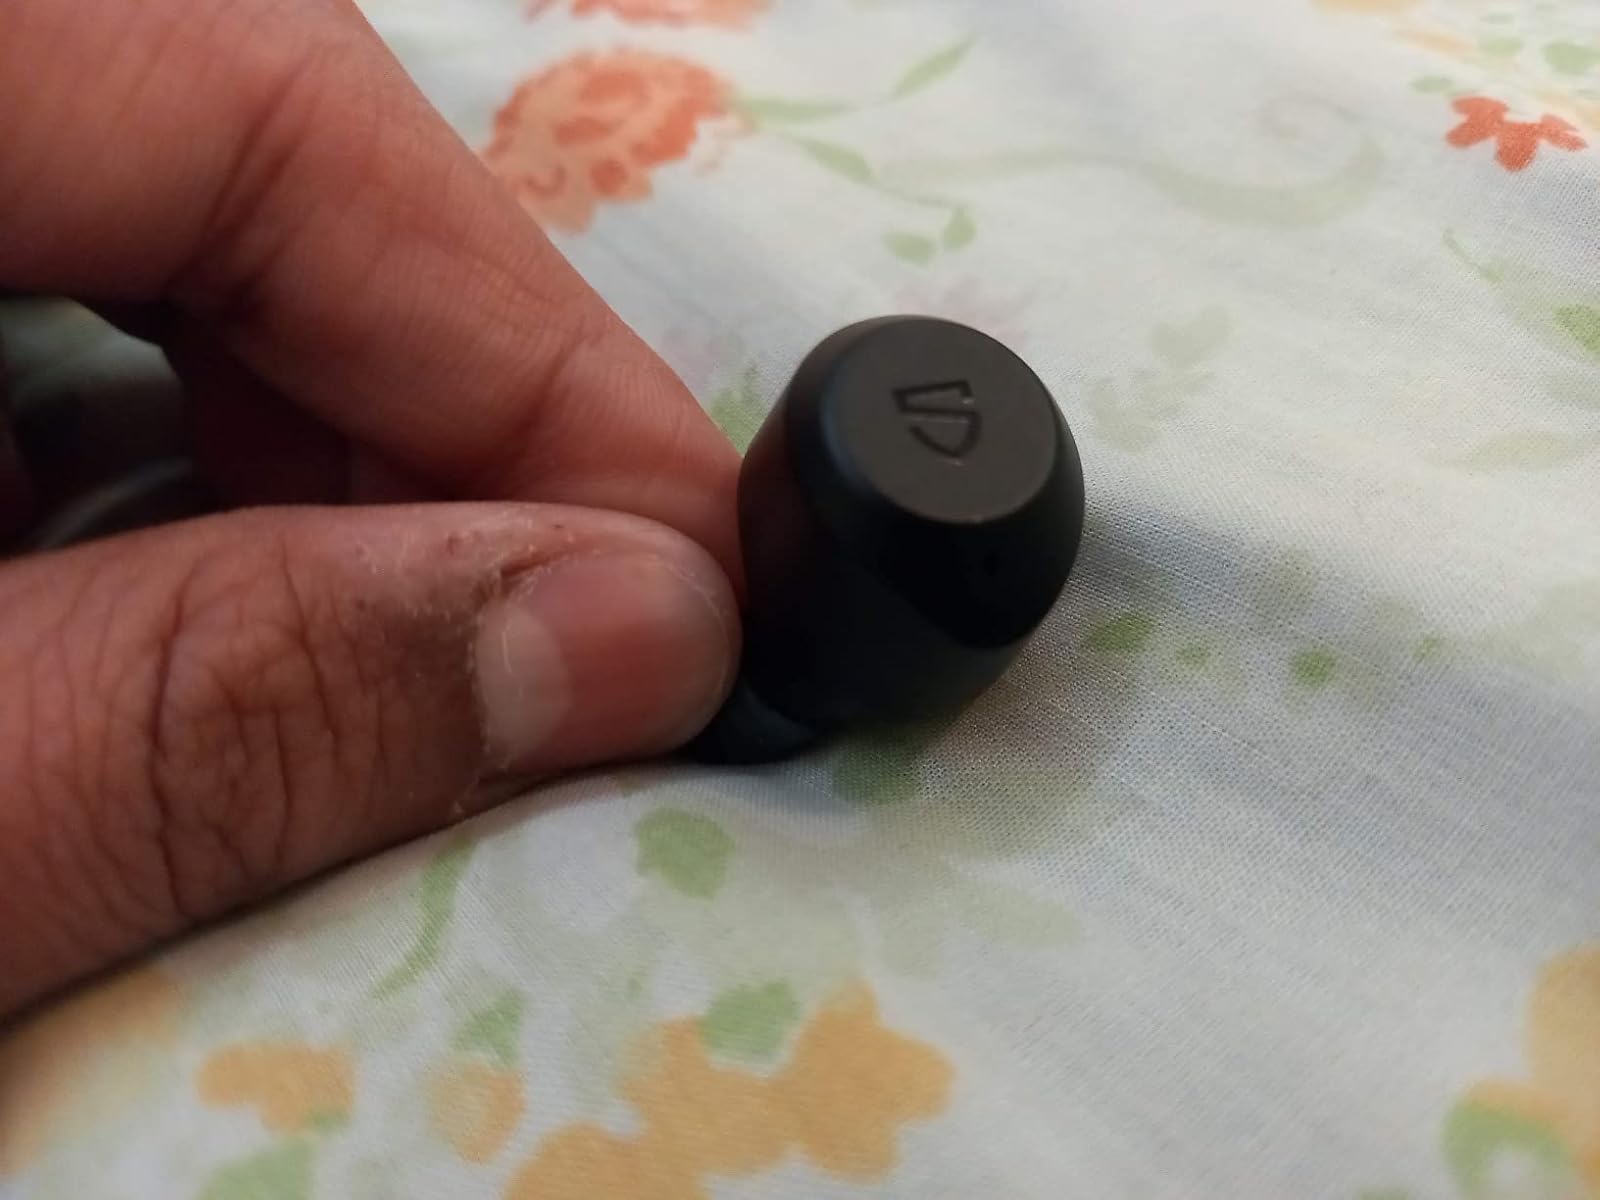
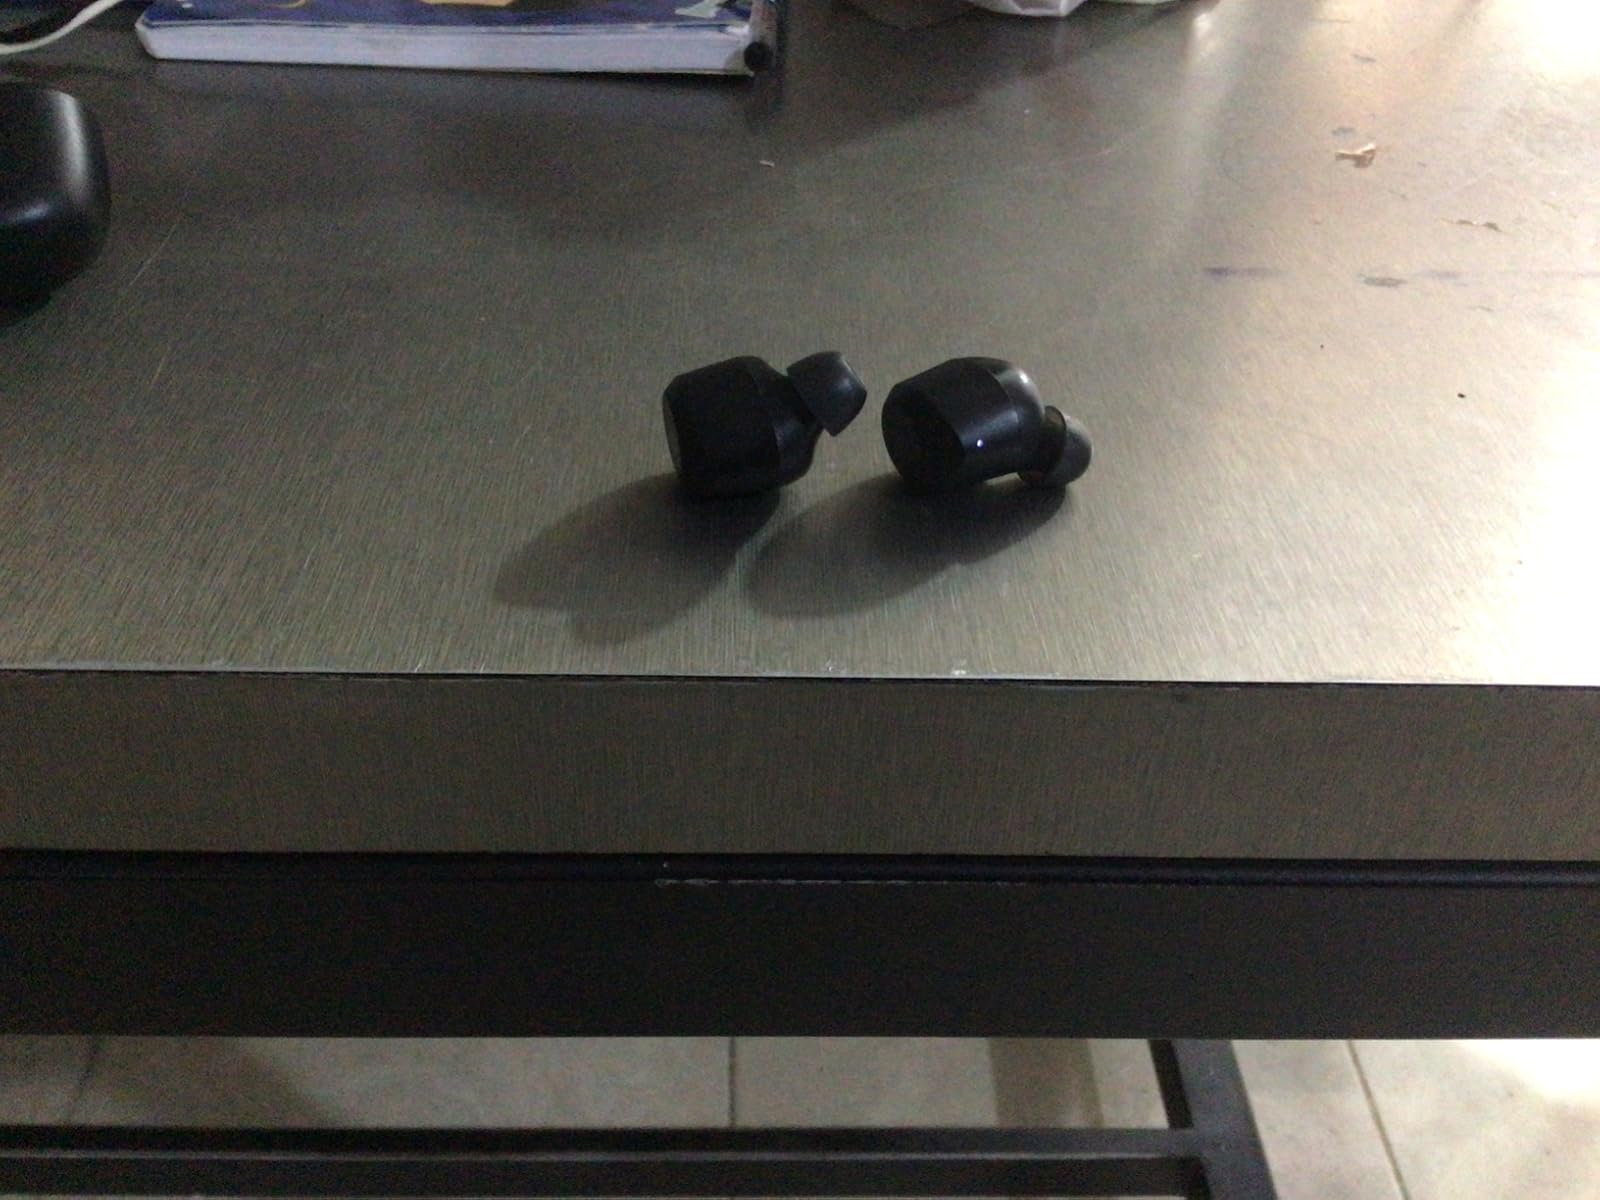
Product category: earbuds
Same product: yes